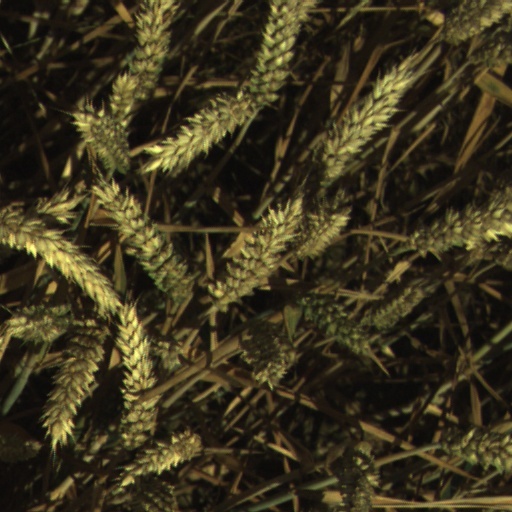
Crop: wheat